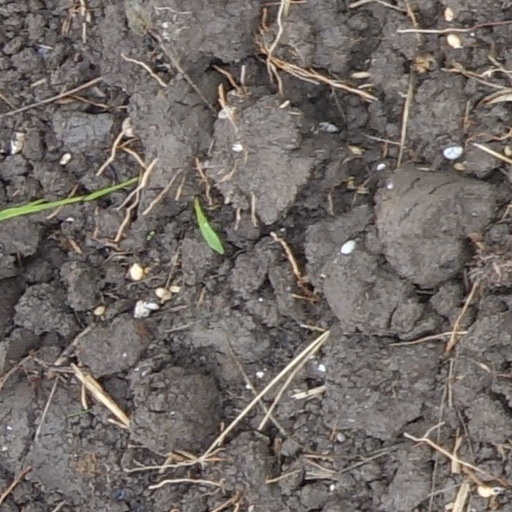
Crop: wheat